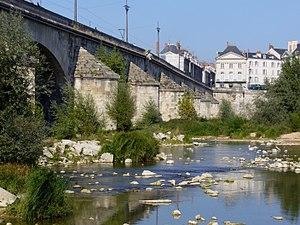
Pont George V, Orléans, Loiret, France